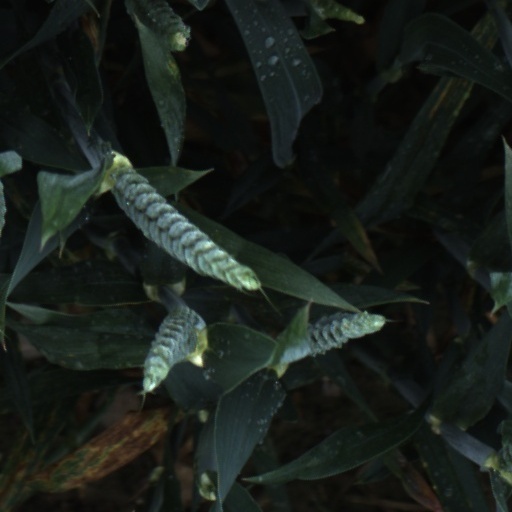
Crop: wheat